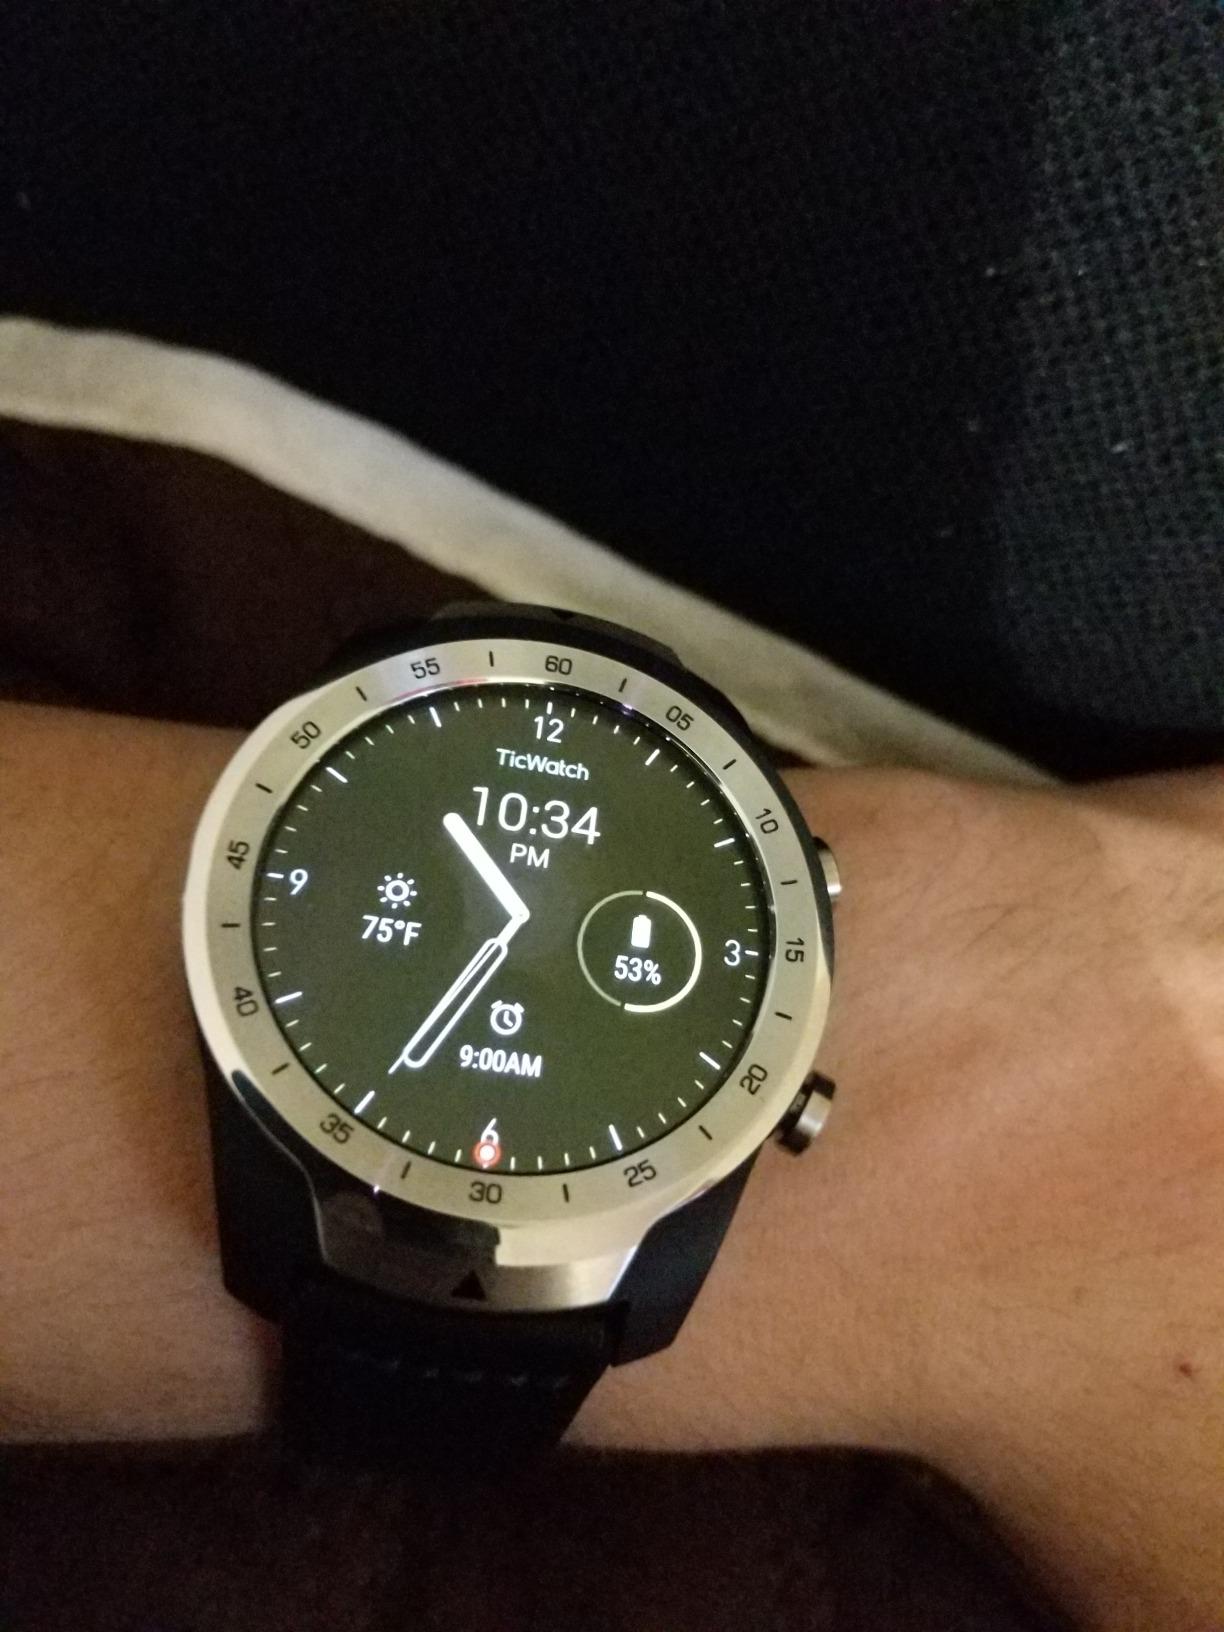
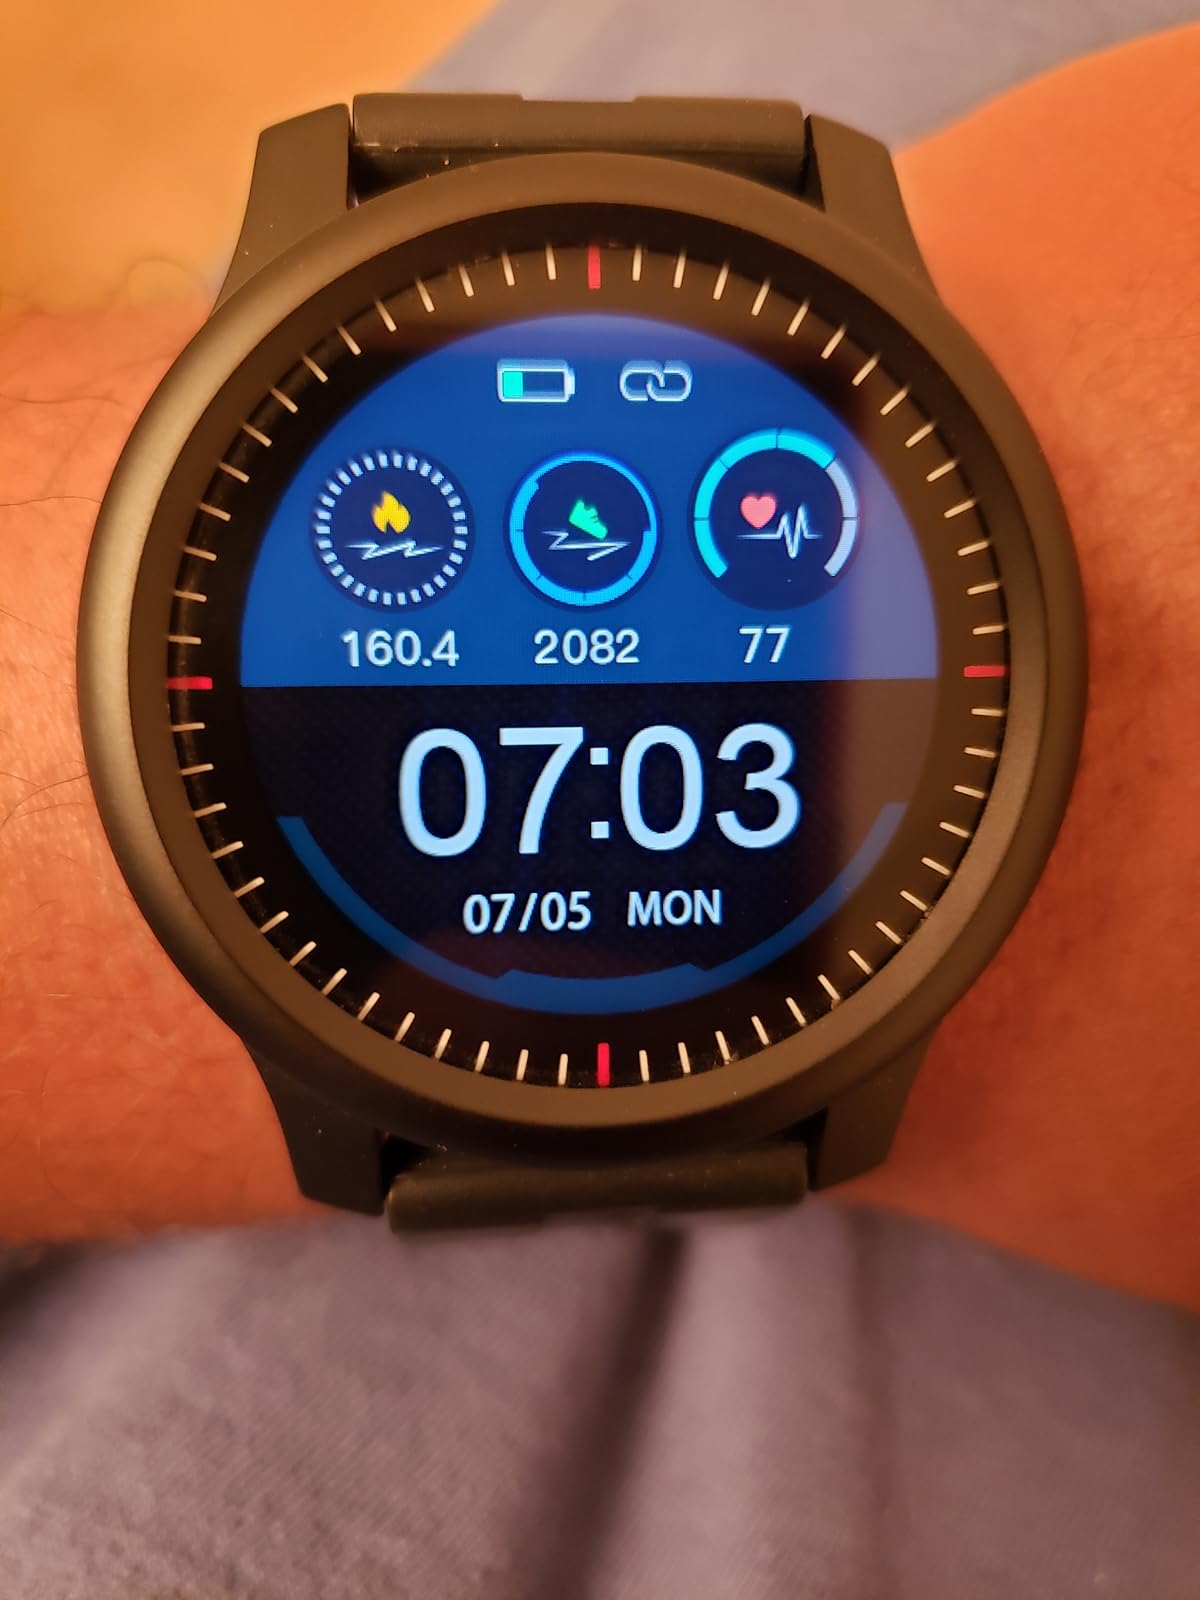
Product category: smartwatch
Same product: no